Coney Island, Lough Neagh

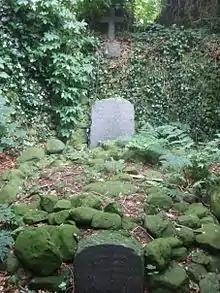
Grave in the Norman Round Tower on Coney Island

Coney Island is an island in Lough Neagh, Northern Ireland. It is about 1 km offshore from Maghery in County Armagh, is thickly wooded and of nearly in area. It lies between the mouths of the River Blackwater and the River Bann in the south-west corner of Lough Neagh. Boat trips to the island are available at weekends from Maghery Country Park or Kinnego Marina. The island is owned by the National Trust and managed on their behalf by Armagh City, Banbridge and Craigavon Borough Council. Coney Island Flat is a rocky outcrop adjacent to the island. Although Samuel Lewis called Coney Island the only island in County Armagh, Armagh's section of Lough Neagh also includes Croaghan Island, as well as the marginal cases of Padian and Derrywarragh Island.